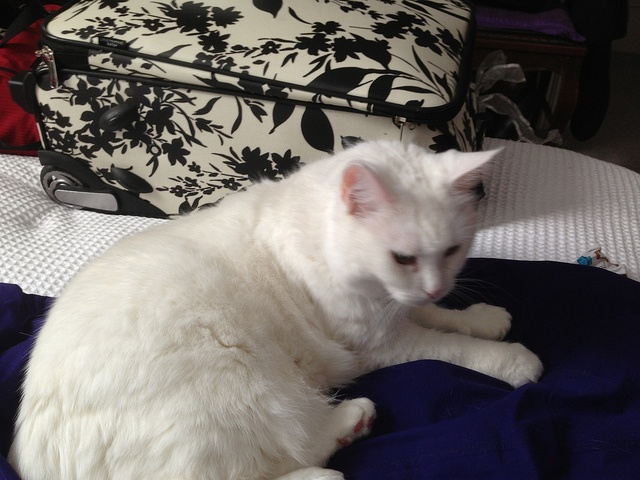
A solid white cat laying on a blue blanket.
A white cat lying beside a closed suitcase.
A white cat laying on a bed next to a suitcase.
The white dog is sleeping on the blue blanket.
Beautiful white cat laying on a blue blanket next to a suitcase